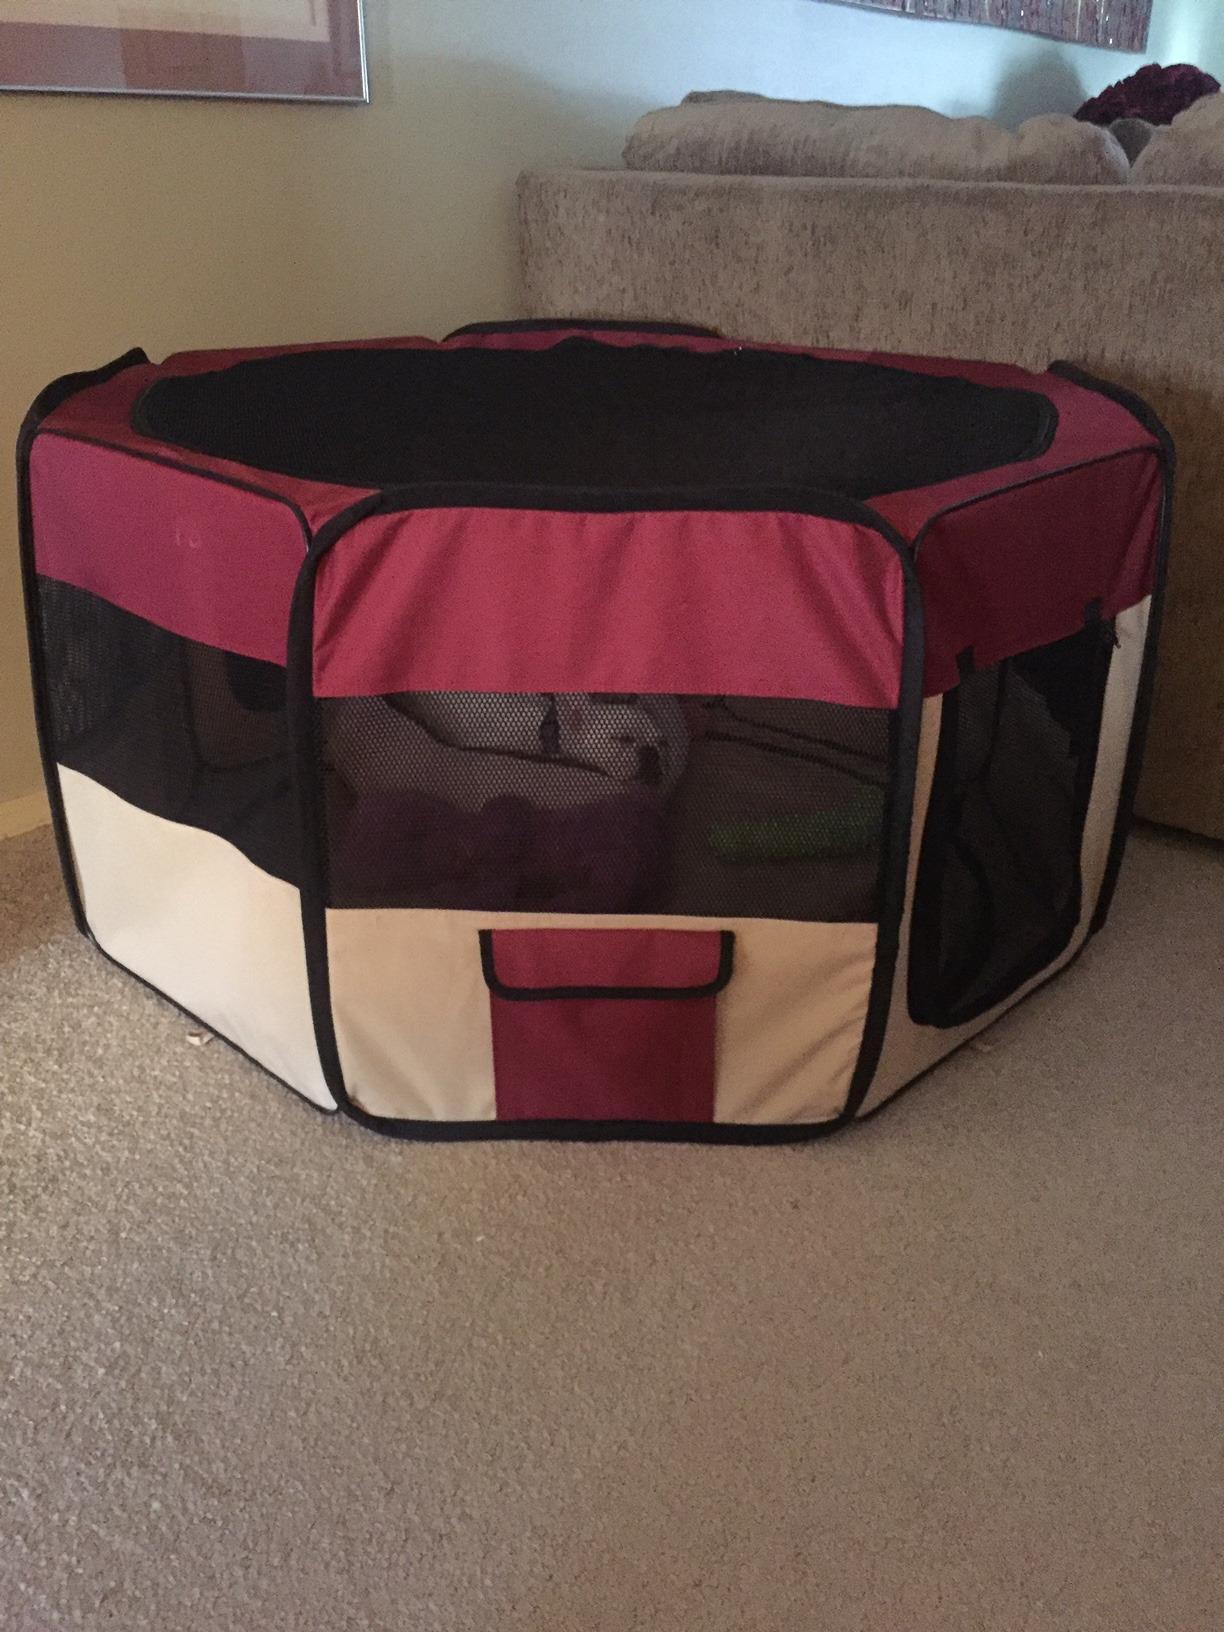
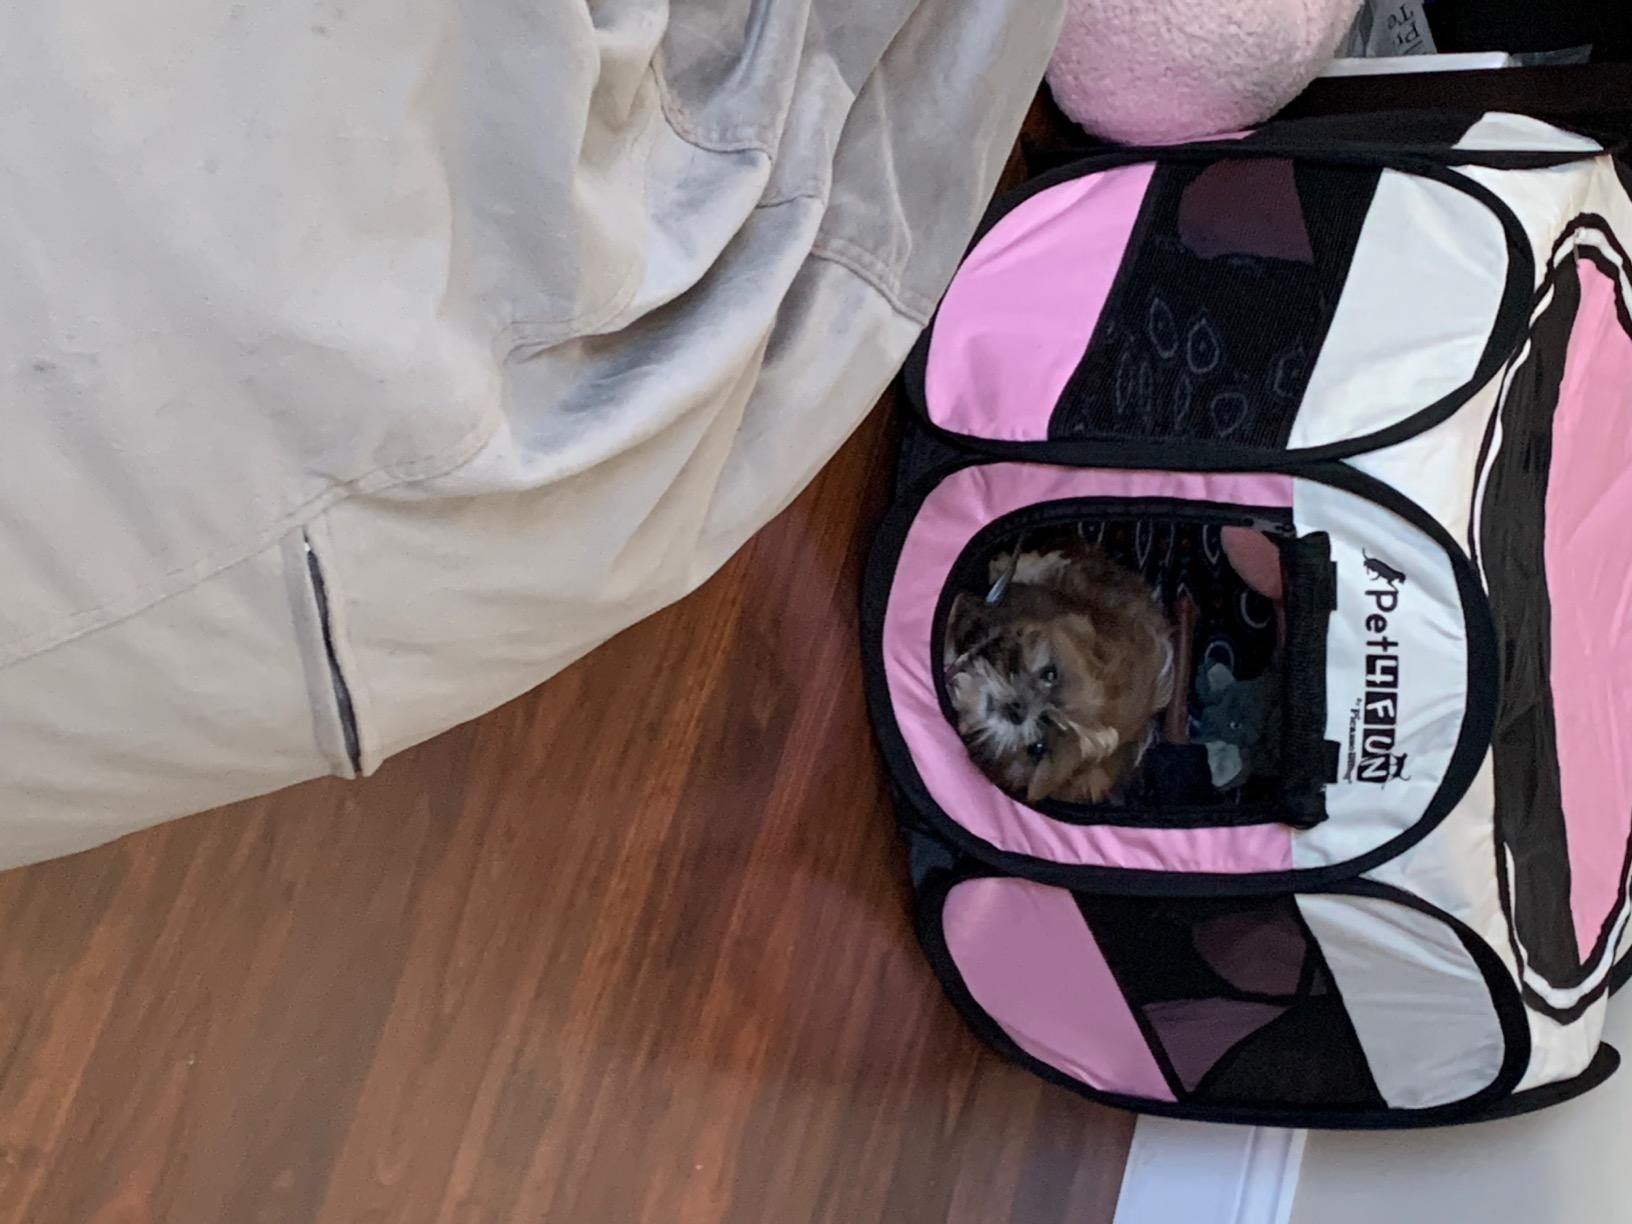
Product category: items_kennel
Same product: no